Siolim

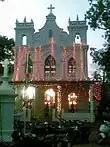

Their ship is said to have entered the Chapora River and docked on the left bank near the village of Marna. It was here they met the Franciscan missionaries looking out for funds. The new church was dedicated to St. Anthony, instead of Mae de Deus (the Mother of God), and completed in 1630.